Projectile use by non-human organisms

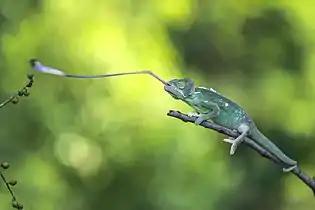
A chameleon launching its tongue at its prey

Some New World tarantulas have a dense covering of hairs called urticating hairs on the abdomen that they sometimes use as protection against enemies. Species with urticating hairs can kick these hairs off; they are flicked into the air at a target using their back pairs of legs. These fine hairs are barbed and designed to irritate and can be lethal to small animals such as rodents. The symptoms range from a burning itch to a minor rash, from being lethal to simply being a deterrent. With humans, they can cause irritation to the eyes, nose, and skin, and more dangerously, the lungs and airways, if inhaled. In some cases, tarantula hairs have caused permanent damage to human eyes. Urticating hairs do not grow back, but are replaced with each moult.